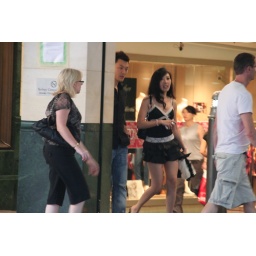
Sexy girl in black dress